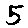
Label: 5